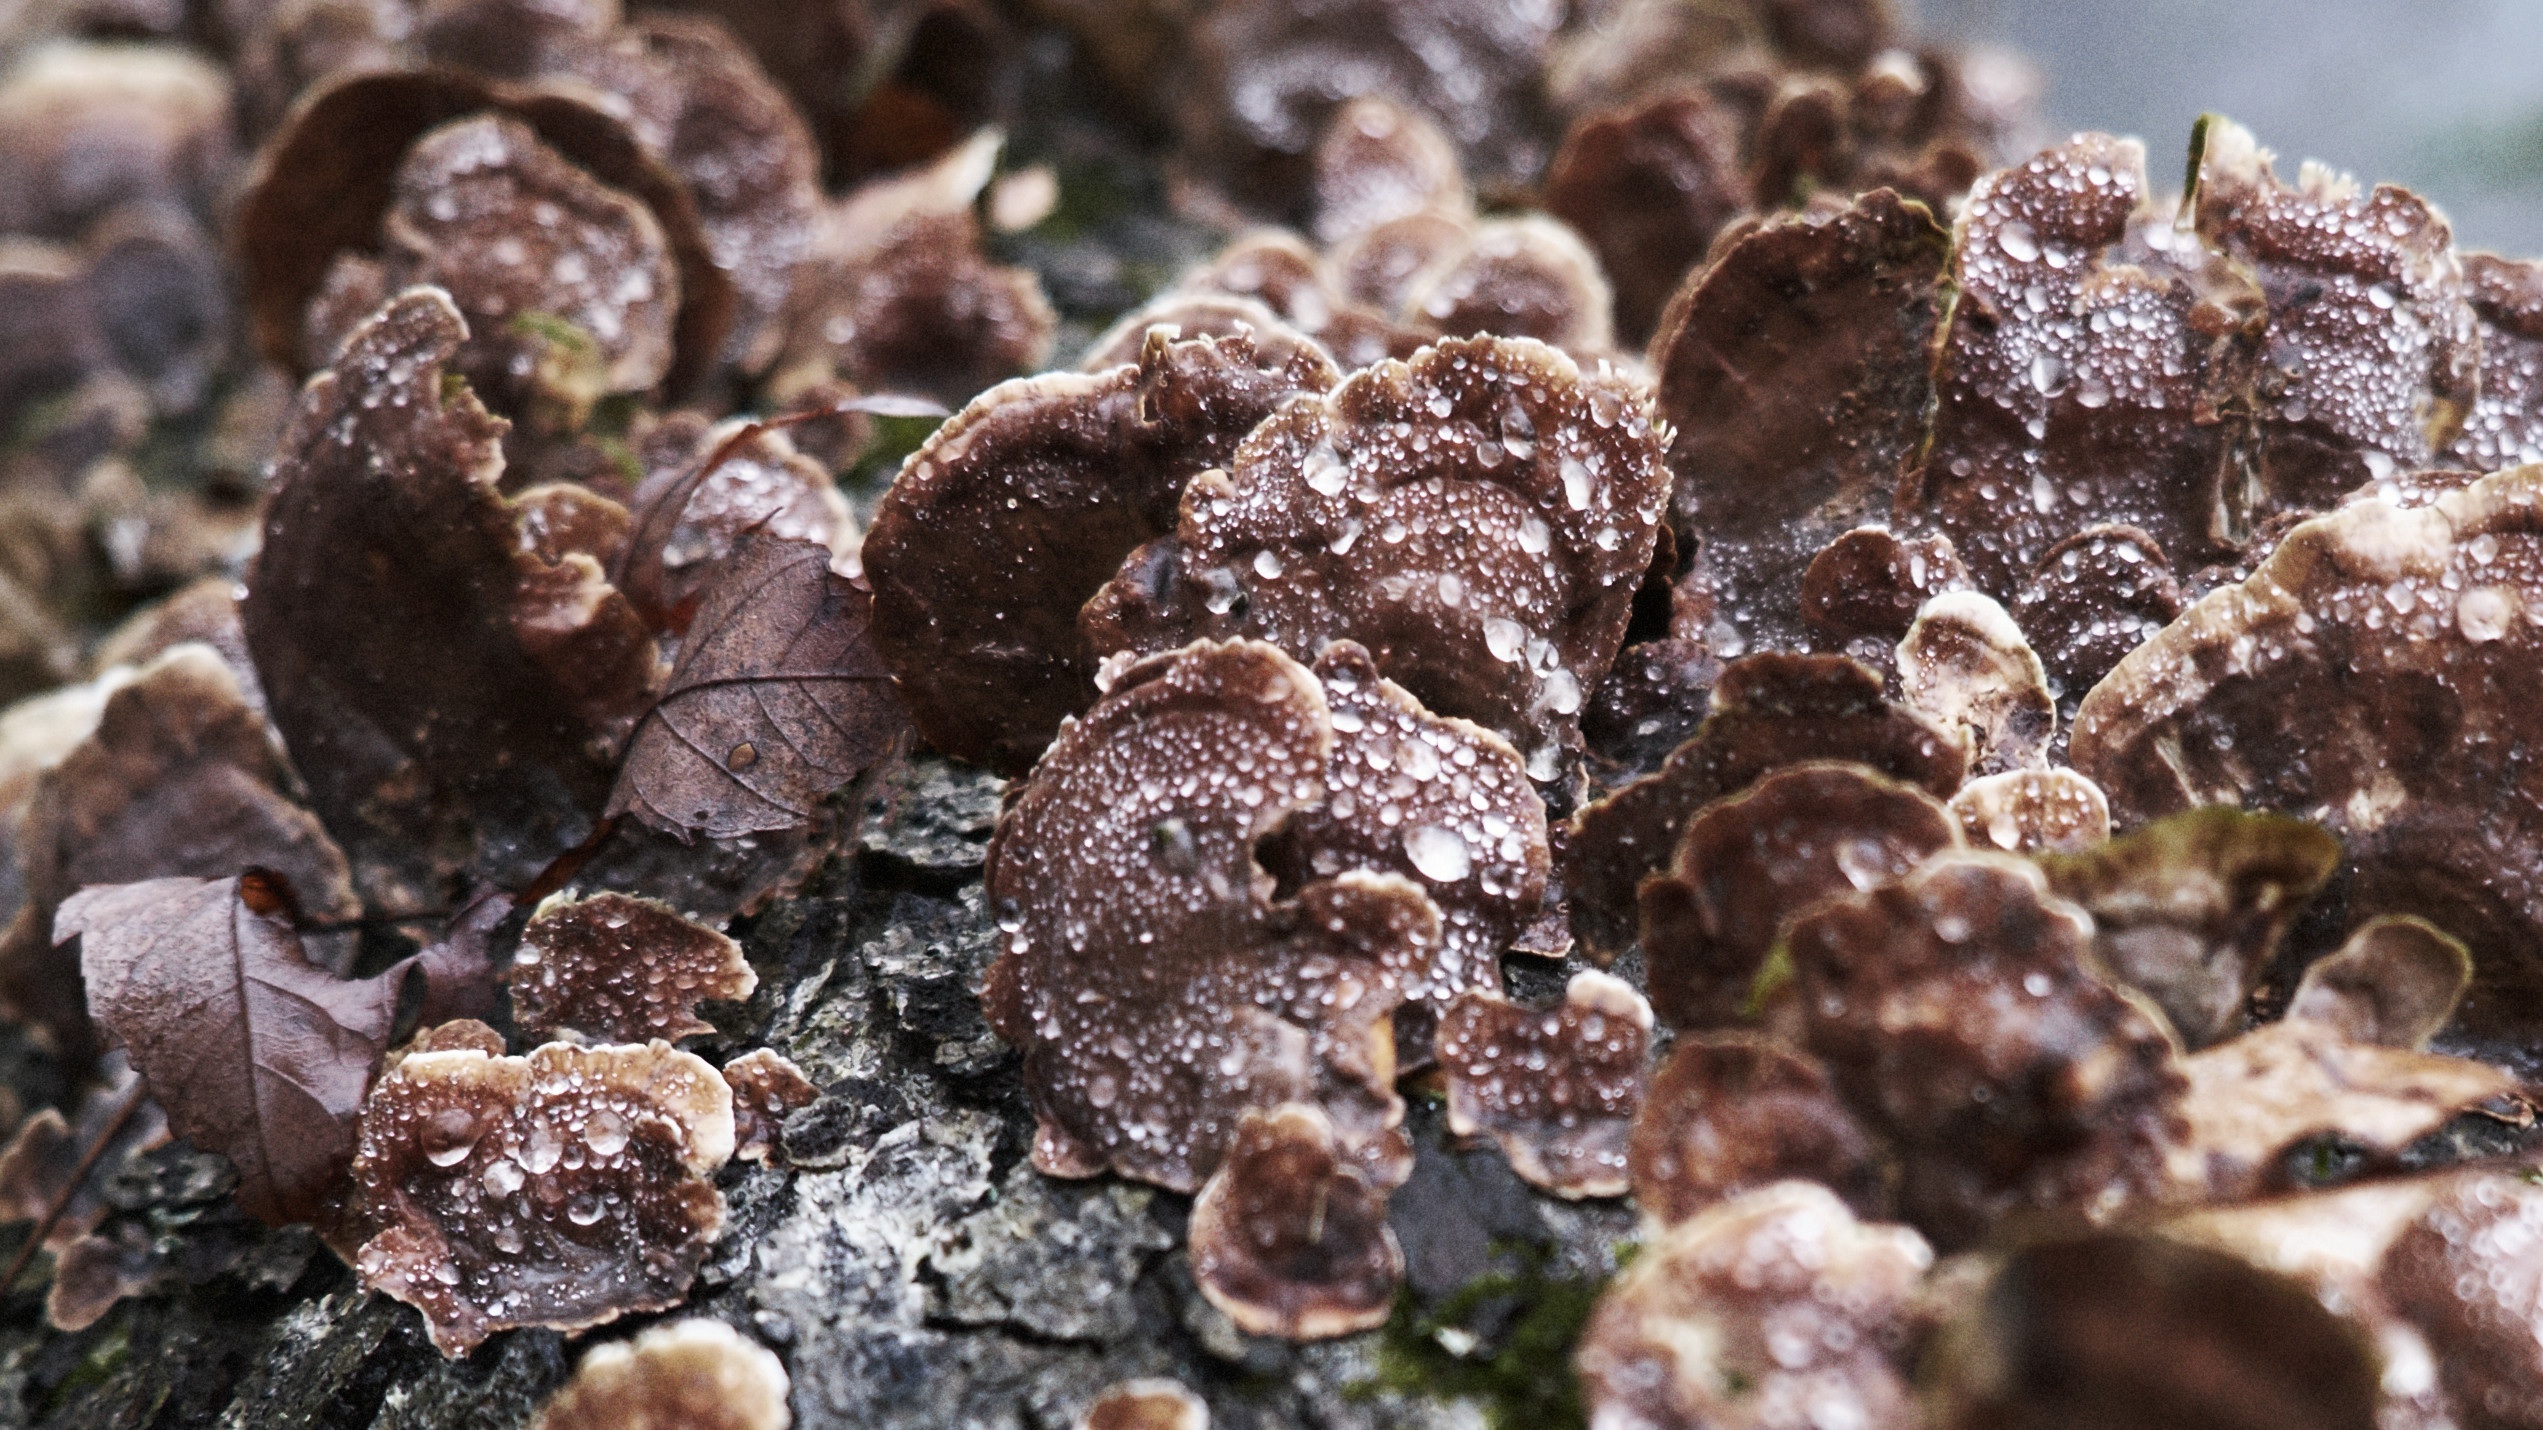
flower, food, produce, soil, mushroom, fungus, auriculariales, macro photography, edible mushroom, shiitake, medicinal mushroom, agaricomycetes, auriculariaceae, auricularia, wood ear